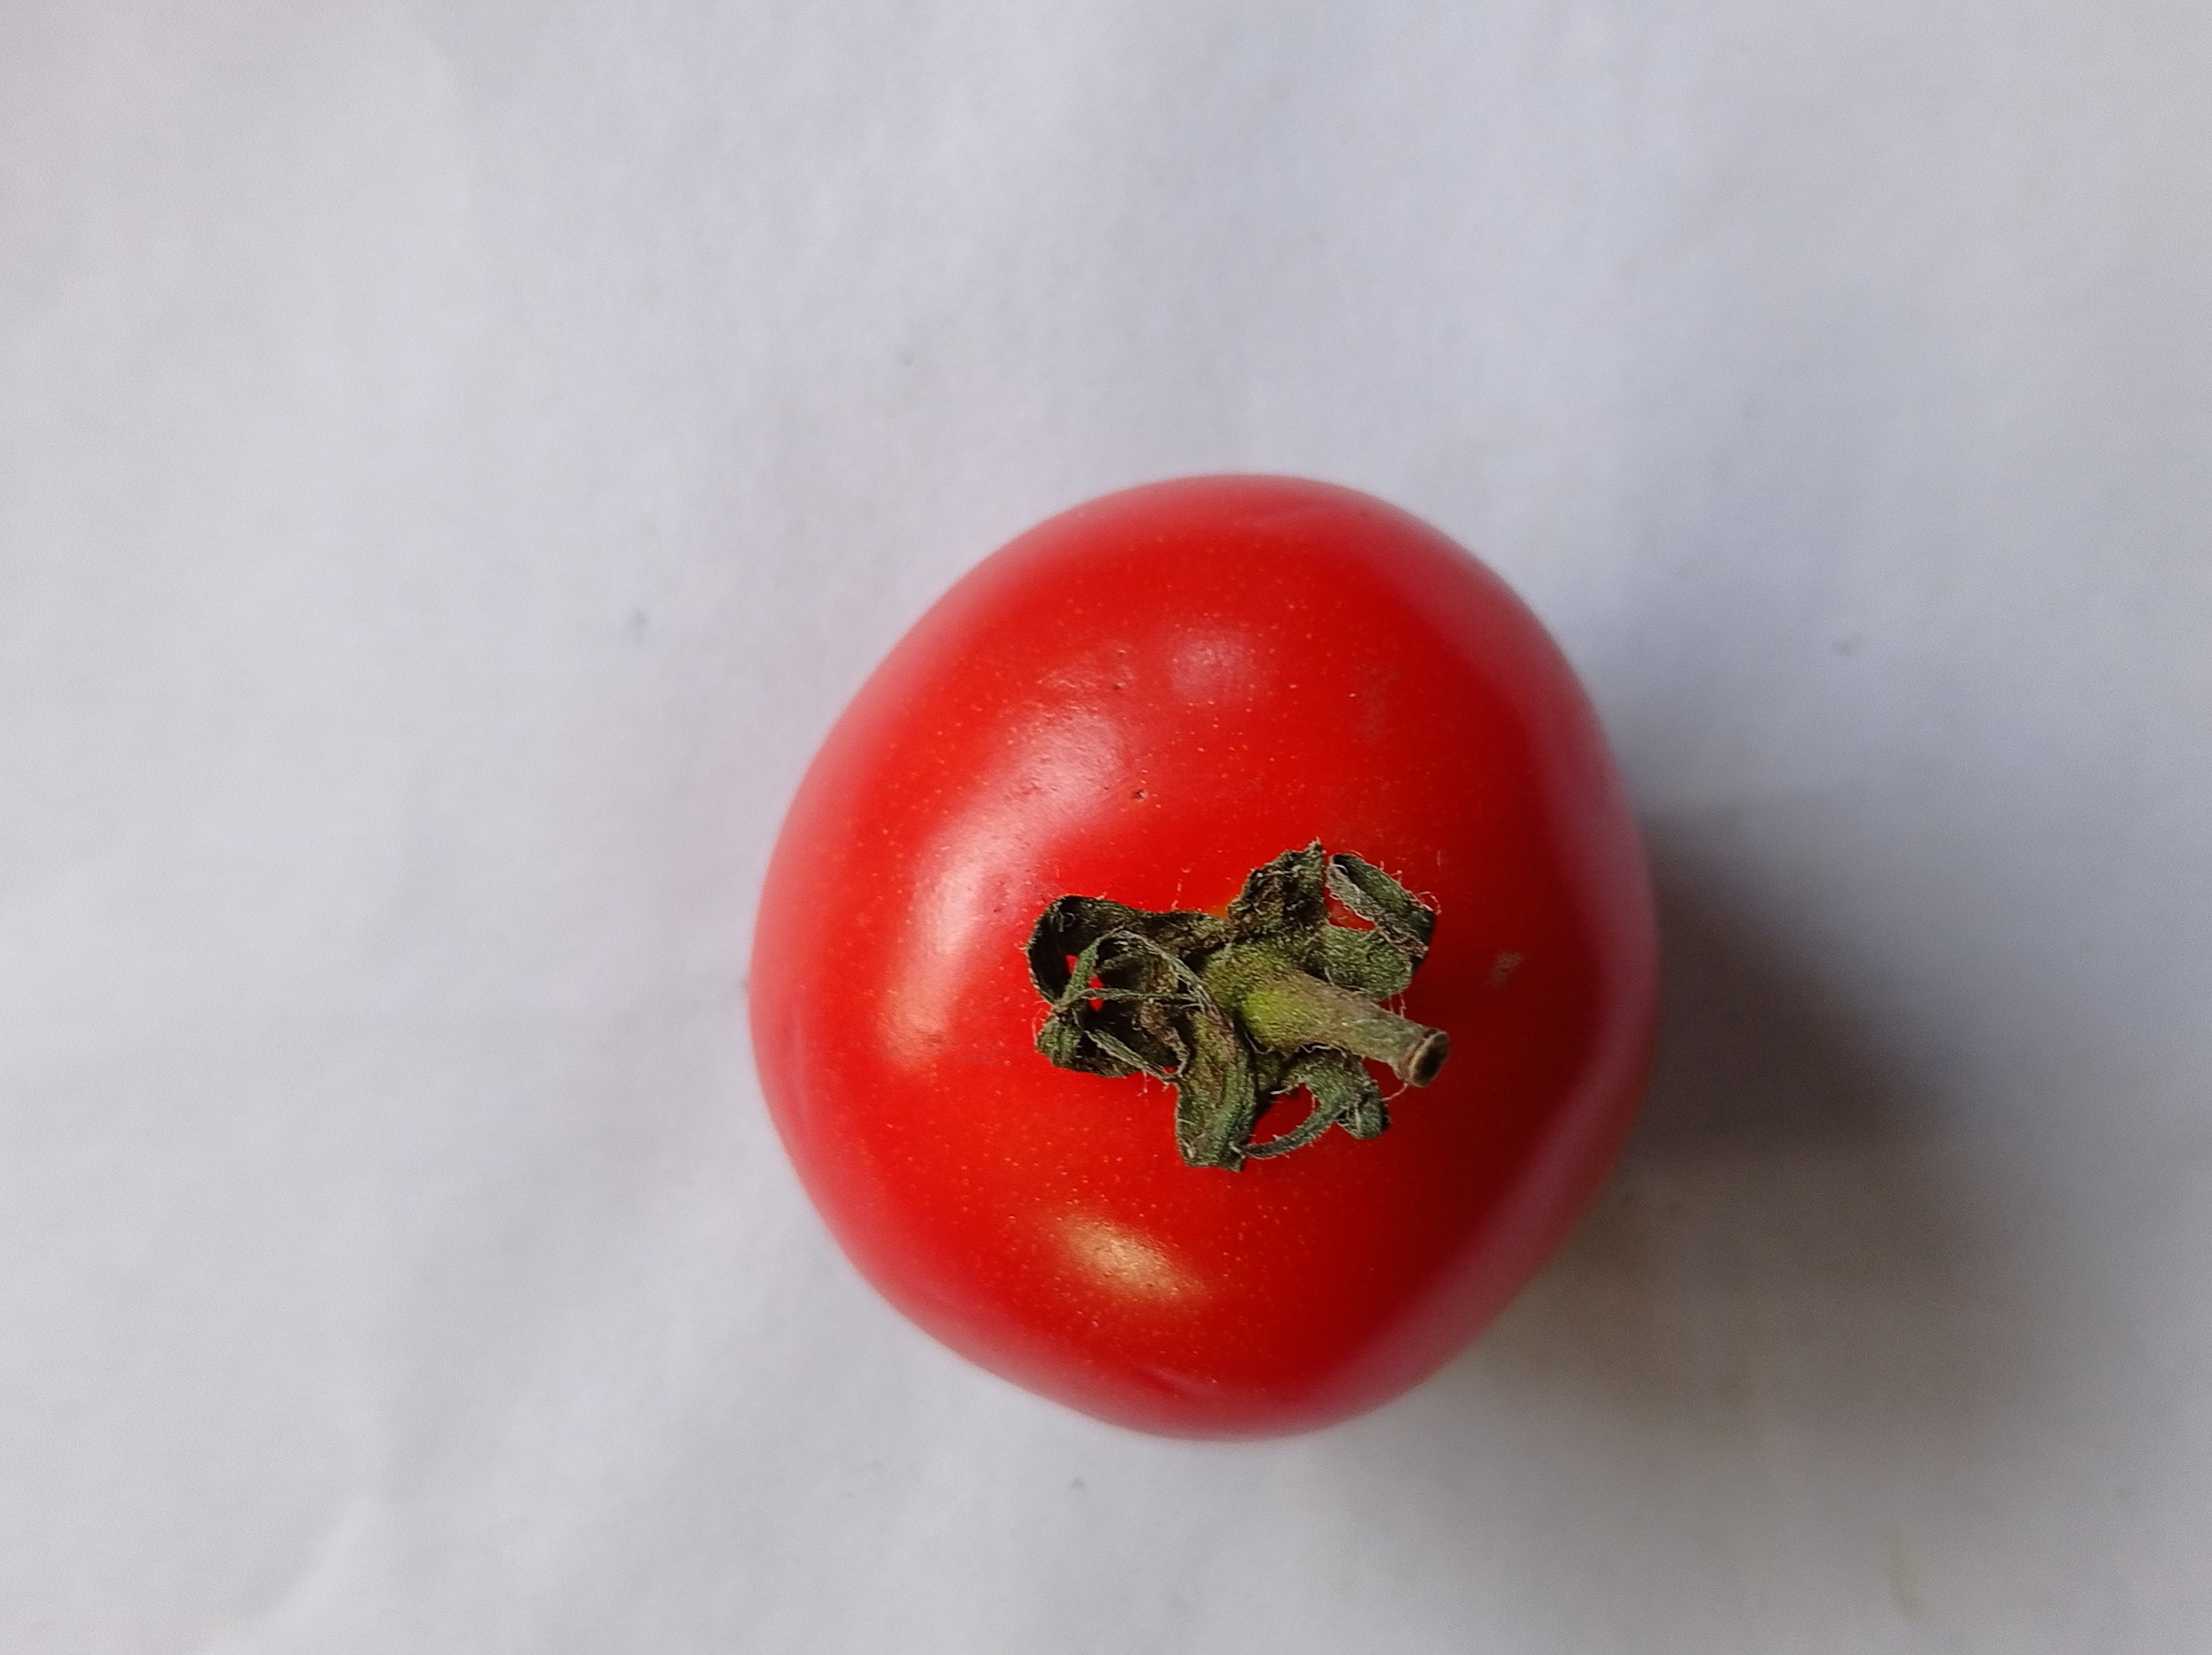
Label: Fresh